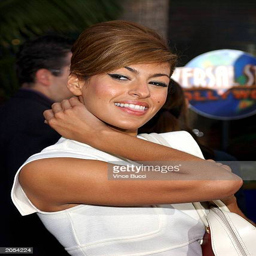
actor attends the world premiere of the film